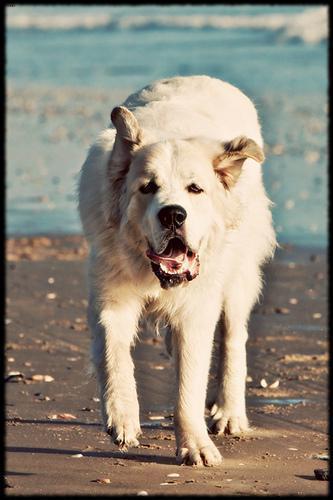
great pyrenees